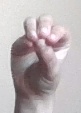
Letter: ha